Iittala railway station

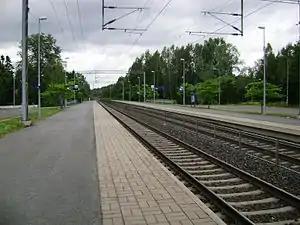

The Iittala railway station is located in the town of Hämeenlinna (formerly the municipality of Kalvola), Finland, in the urban area and former municipal seat of Iittala. It is located along the Riihimäki–Tampere railway, and its neighboring stations are Toijala in the north and Parola in the south.